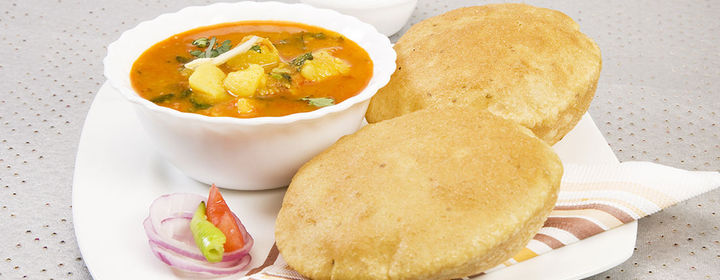
Dish: chole_bhature